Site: brandenburg
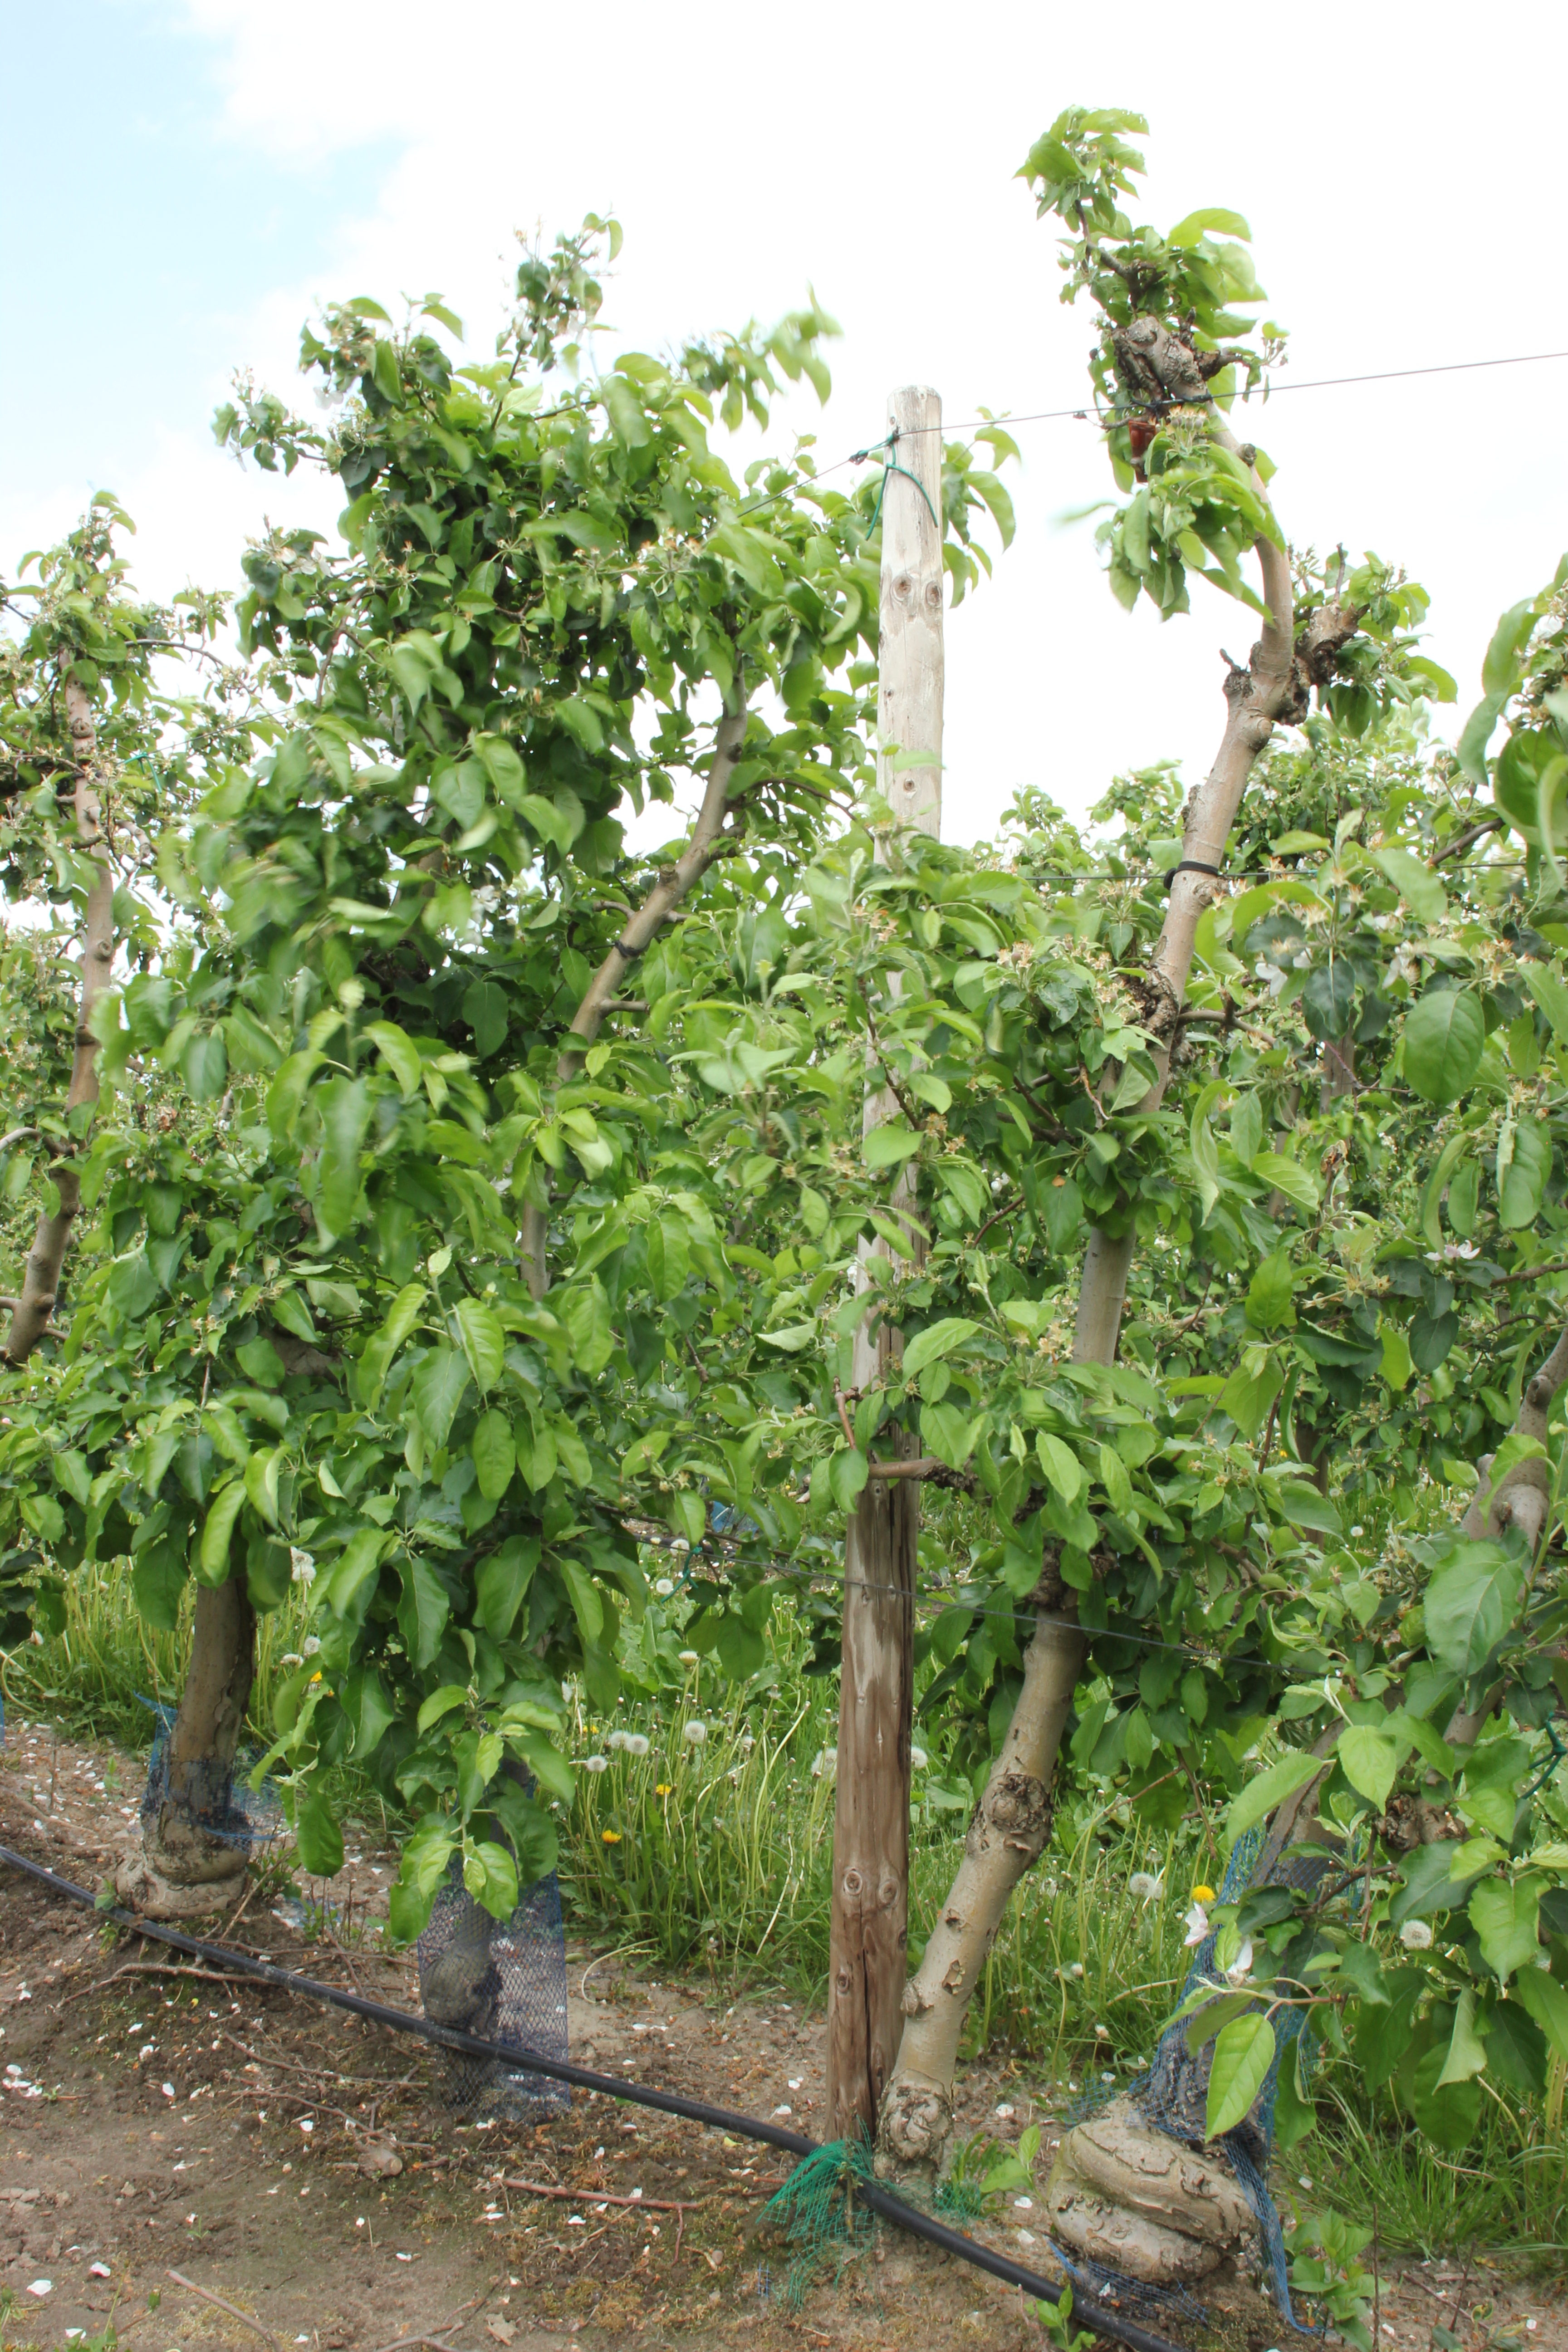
Growth stage (BBCH 67): Flowering